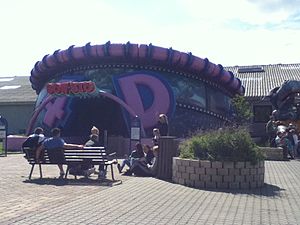
BonBon-Land / Galleri
BonBon-Lands biograf BON-BIO 4D.
BonBon-Land er en forlystelsespark beliggende ved Holme-Olstrup i Sydsjælland.